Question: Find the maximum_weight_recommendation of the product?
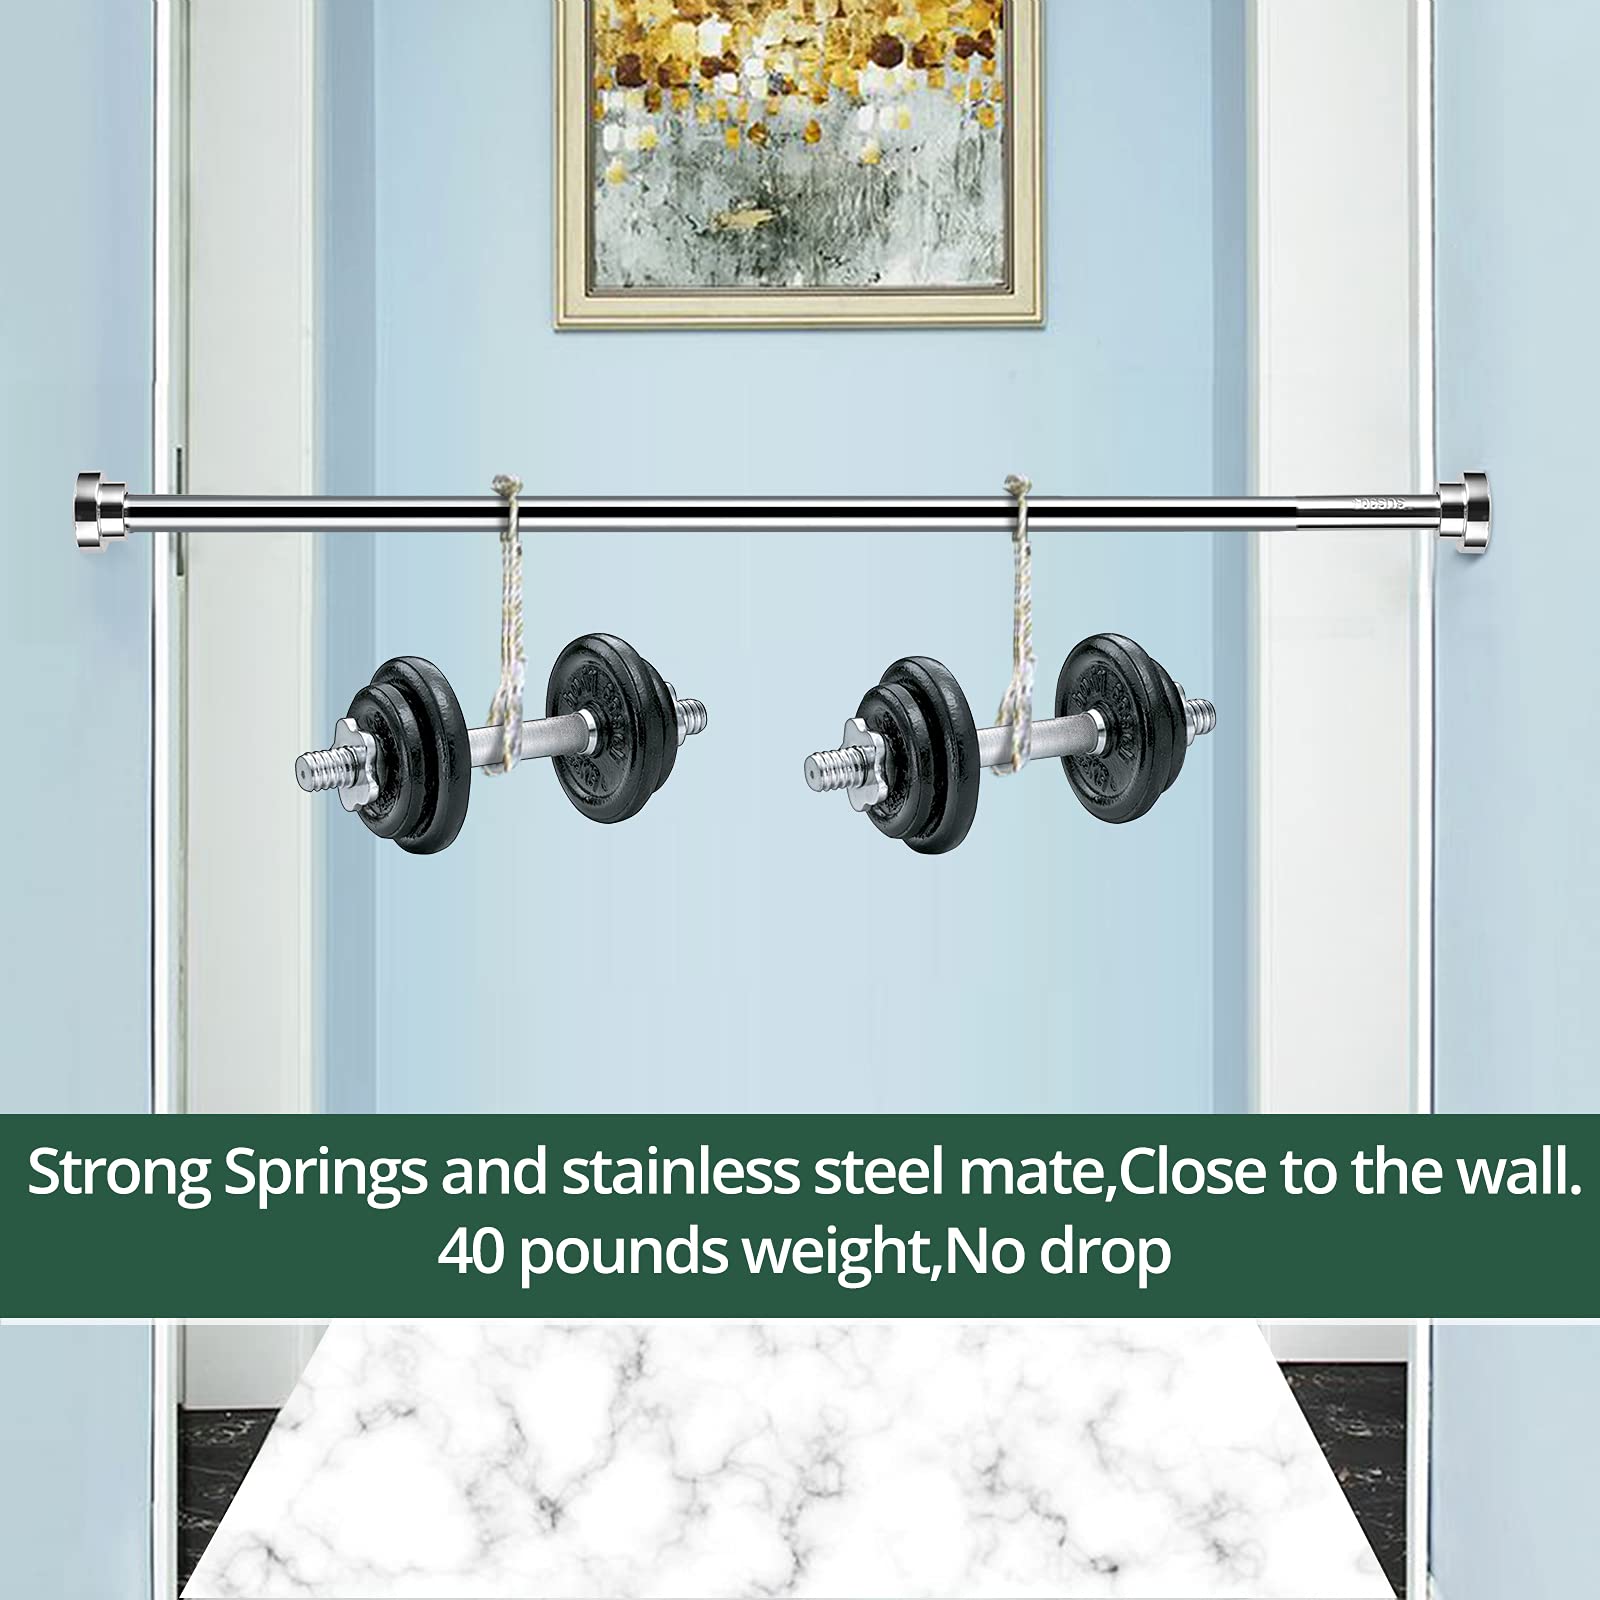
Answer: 40 pound